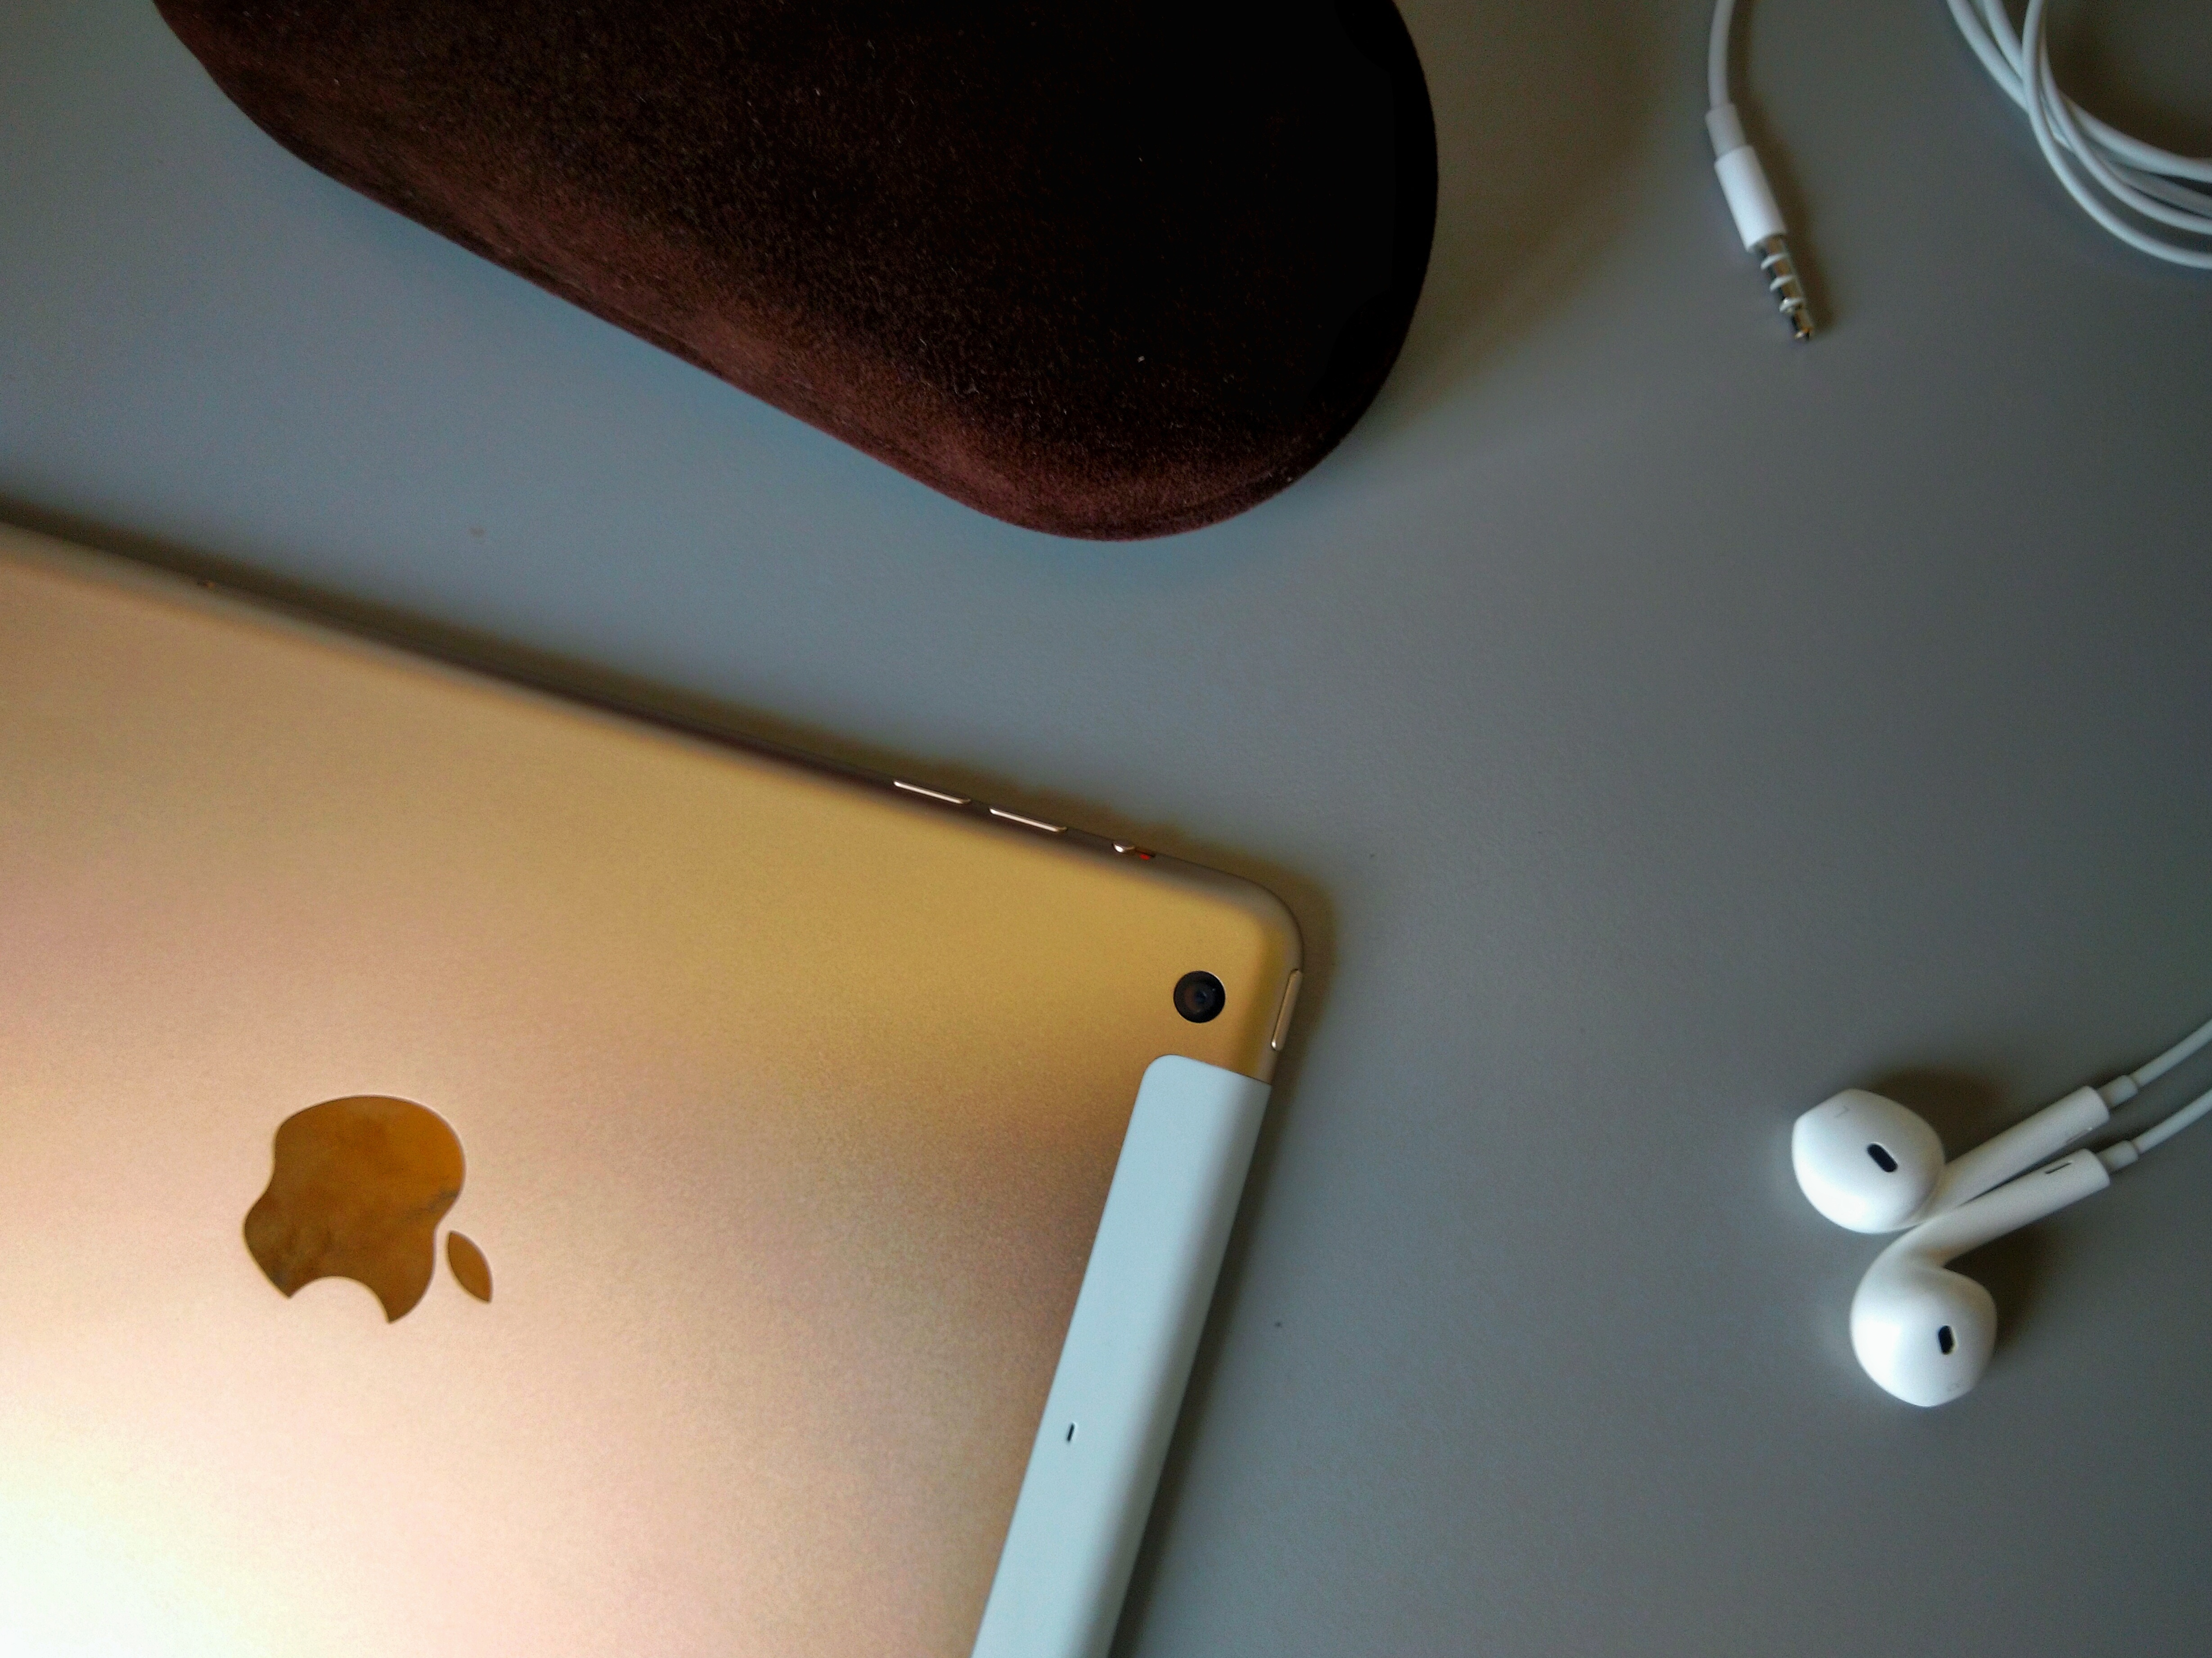
wood, ceiling, lighting, shape